College of Western Idaho

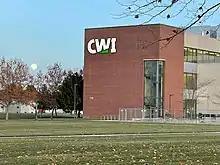
College of Western Idaho Nampa Campus Academic Building

College of Western Idaho (CWI) is a public community college in Southwest Idaho with its primary campus locations in Boise and Nampa. CWI also offers classes at several community locations throughout the Treasure Valley. It is one of four comprehensive community colleges along with the College of Eastern Idaho, College of Southern Idaho and North Idaho College, in Idaho and is governed by a five-member board of trustees elected at large by voters in Ada and Canyon counties.